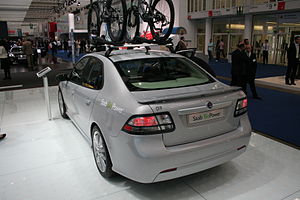
Saab BioPower
Saab 9-3 SportSedan BioPower
Saab BioPower var Saabs brændstofsystem til bioætanoldrevne motorer.